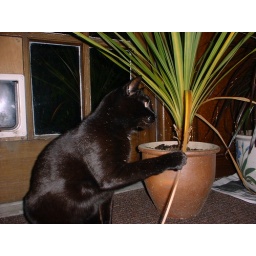
A cat like no other. The plant was later destroyed when the ceiling in the dining room fell in.